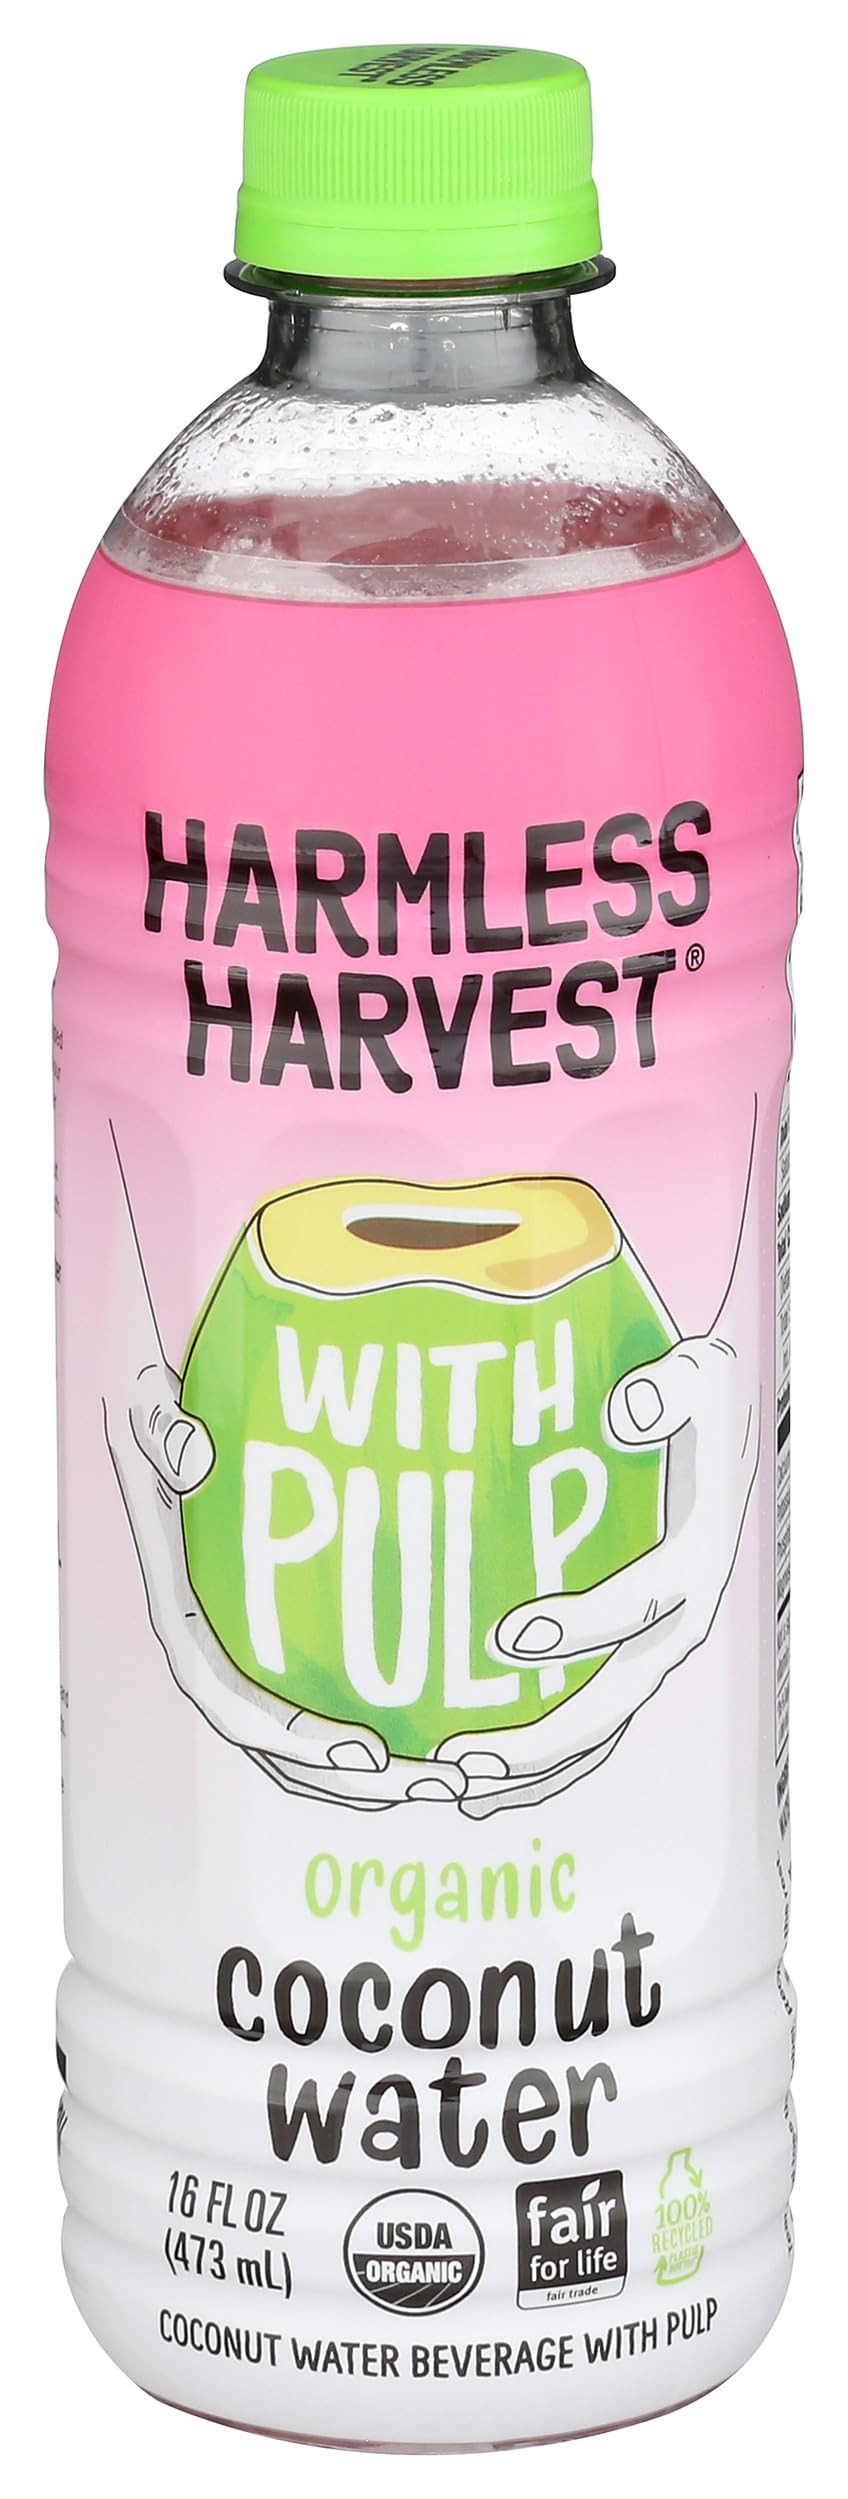
Item Name: Harmless Harvest, Water Coconut Pulp Organic, 16 Ounce
Product Description: Grocery Dairy
Value: 16.0
Unit: Fl Oz

Price: 6.39